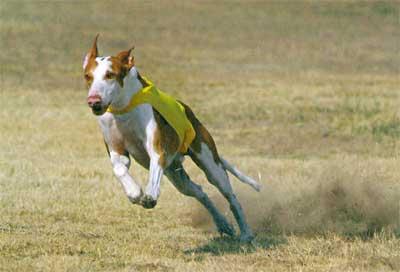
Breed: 210-n000006-Ibizan_hound